Steyr SSG 69

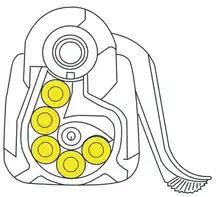
Diagram of the rotary 5-round SSG 69 magazine

The standard polycarbonate resin (branded as Makrolon by Bayer) detachable magazine features a 5-round rotary design that fits flush with the stock, although a 10-round staggered box is available as an accessory. Both are transparent-backed, immediately showing remaining capacity. Even though spool magazines are unusual in military rifles, Steyr-Mannlicher produced Mannlicher–Schönauer rifles with one from early 1900s until 1972.